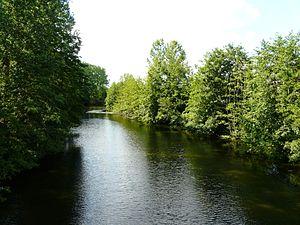
Le Thouet en aval du pont de Vernay, Airvault, Deux-Sèvres, France
Airvault est une commune du centre-ouest de la France située dans le département des Deux-Sèvres en région Nouvelle-Aquitaine.